Děčín

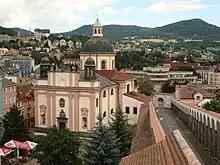
Church of the Exaltation of the Holy Cross and the Long Ride

Děčín Castle is one of the most popular sights in the region. It is located on a hill near the city centre and overlooks the Elbe. Not later than in 1128, it was constructed as a wooden fortress, and replaced by a royal stone castle in the 13th century. In the 16th century, a grand Renaissance palace was constructed on the site, to be renovated in the Baroque style from the 17th century onward.